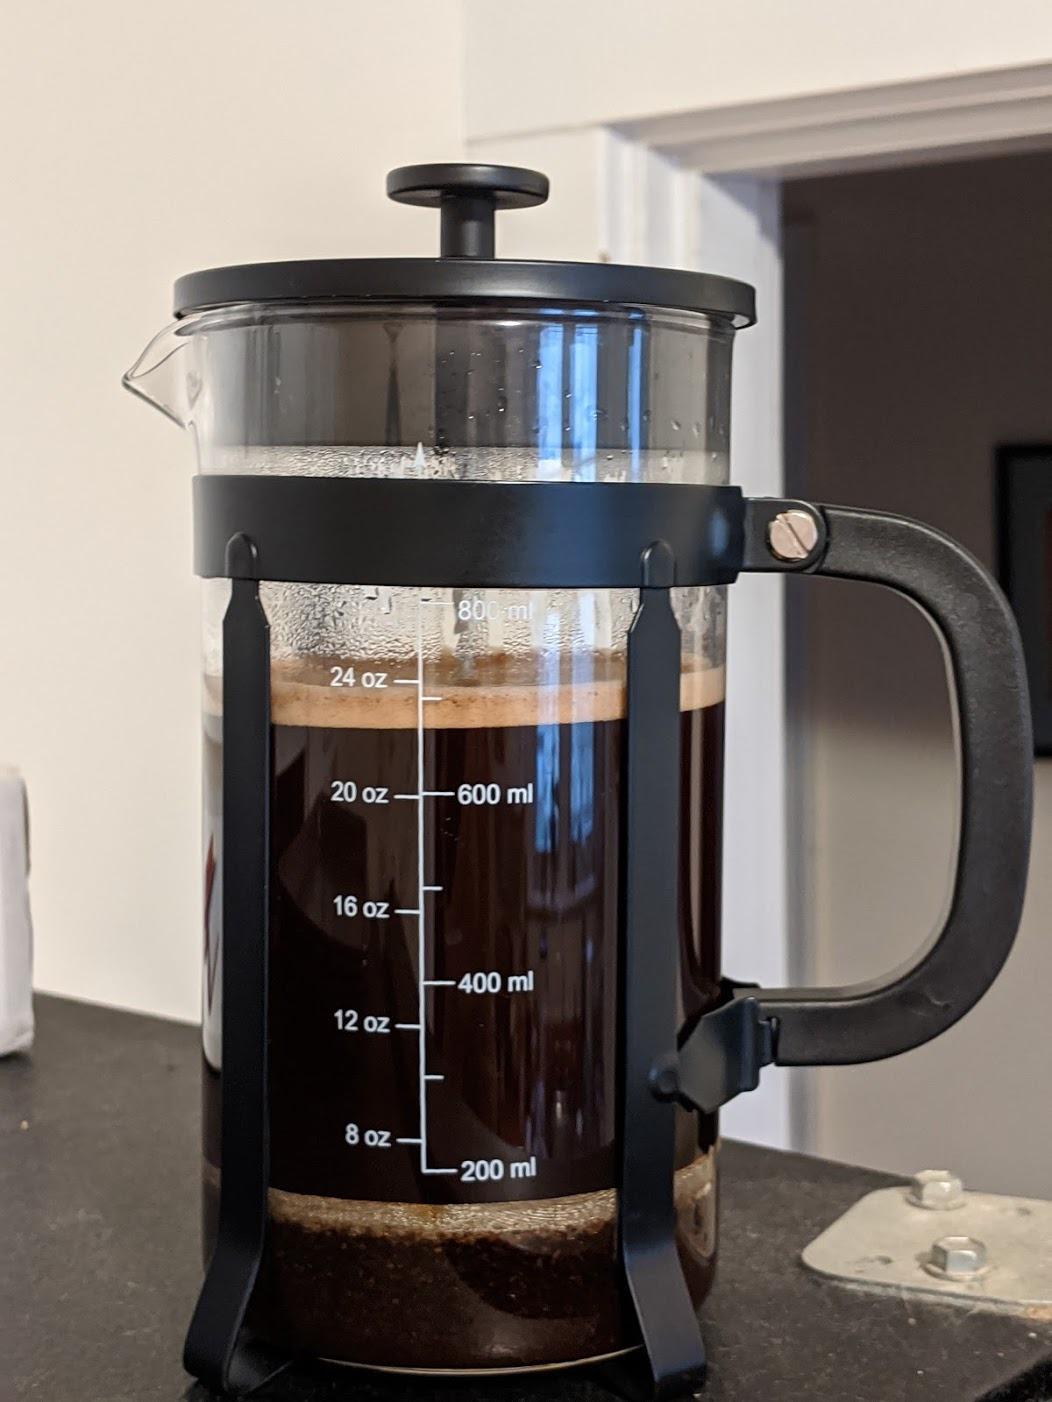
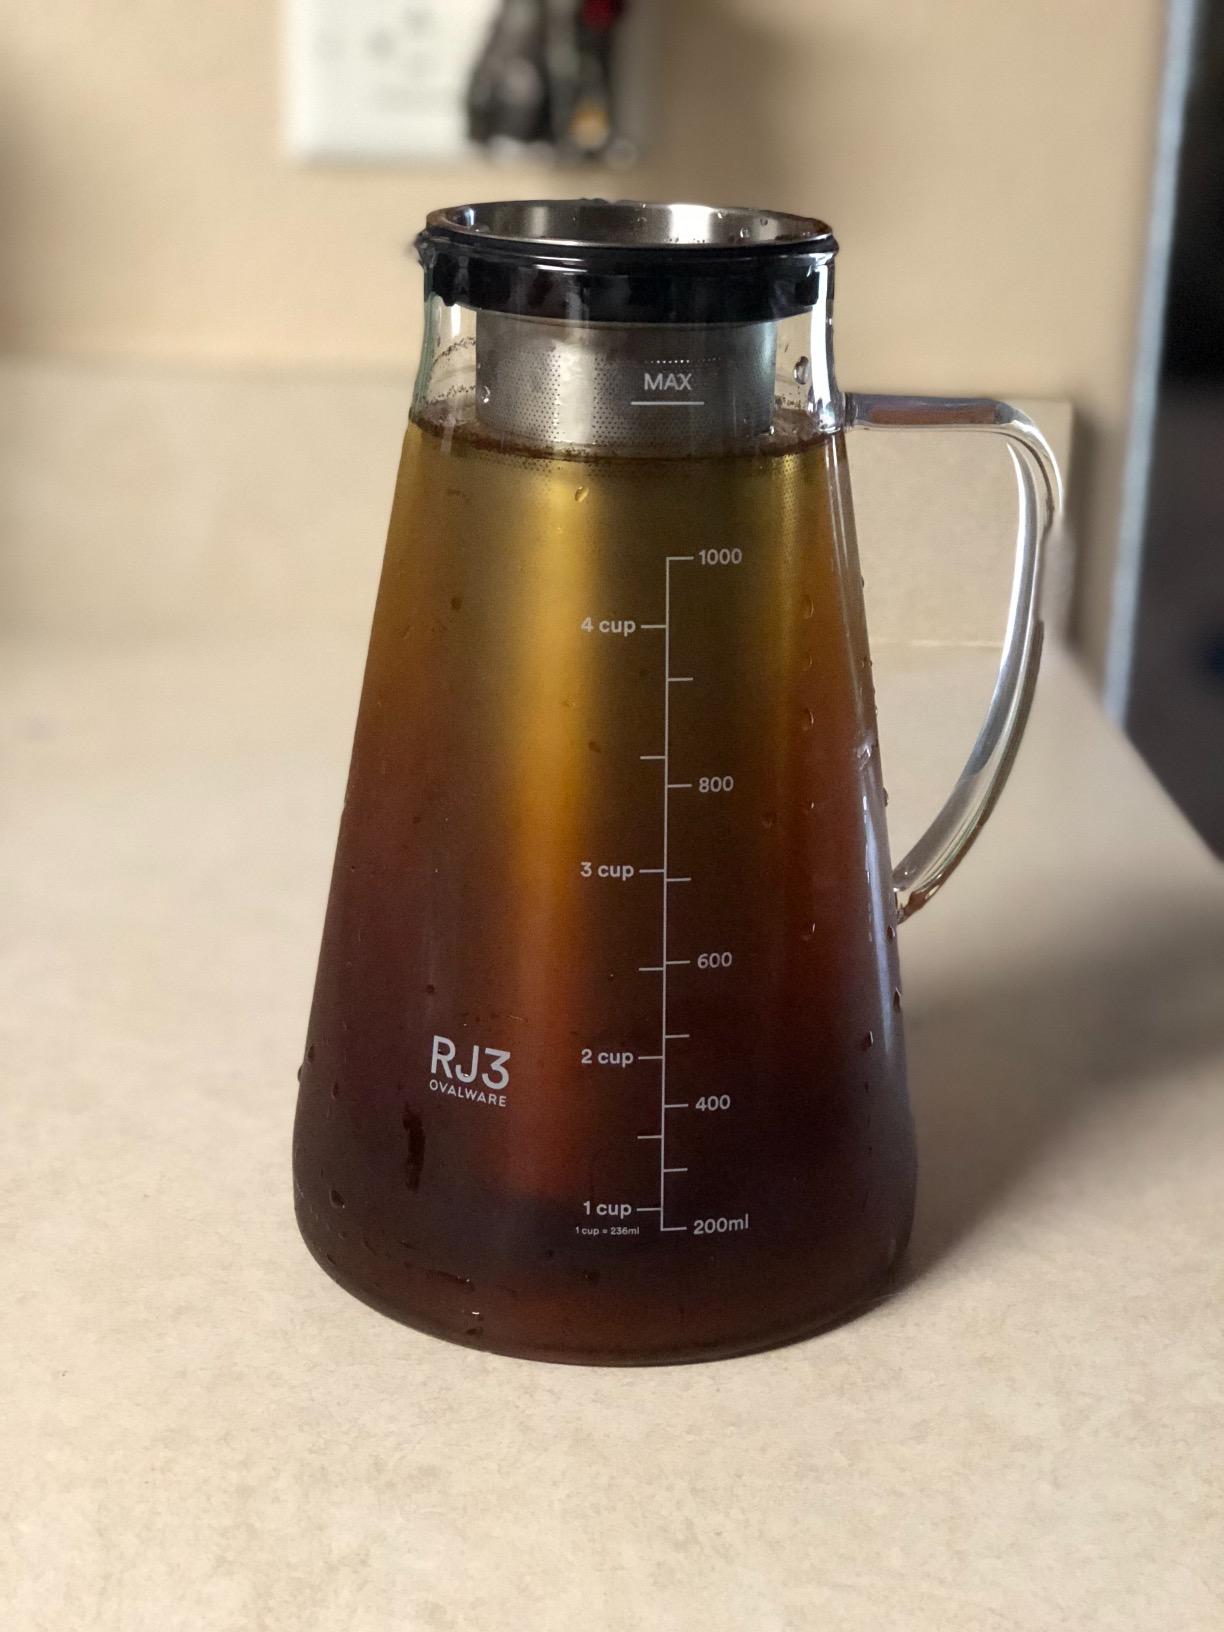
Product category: items_tea
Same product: no